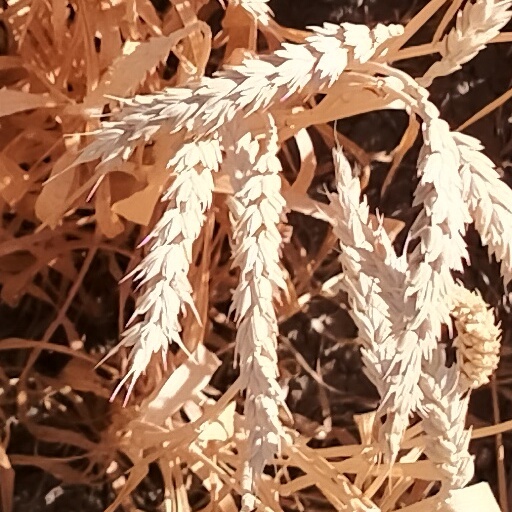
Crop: wheat